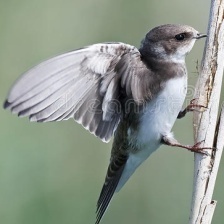
Species: SAND MARTIN
Scientific name: RIPARIA RIPARIA